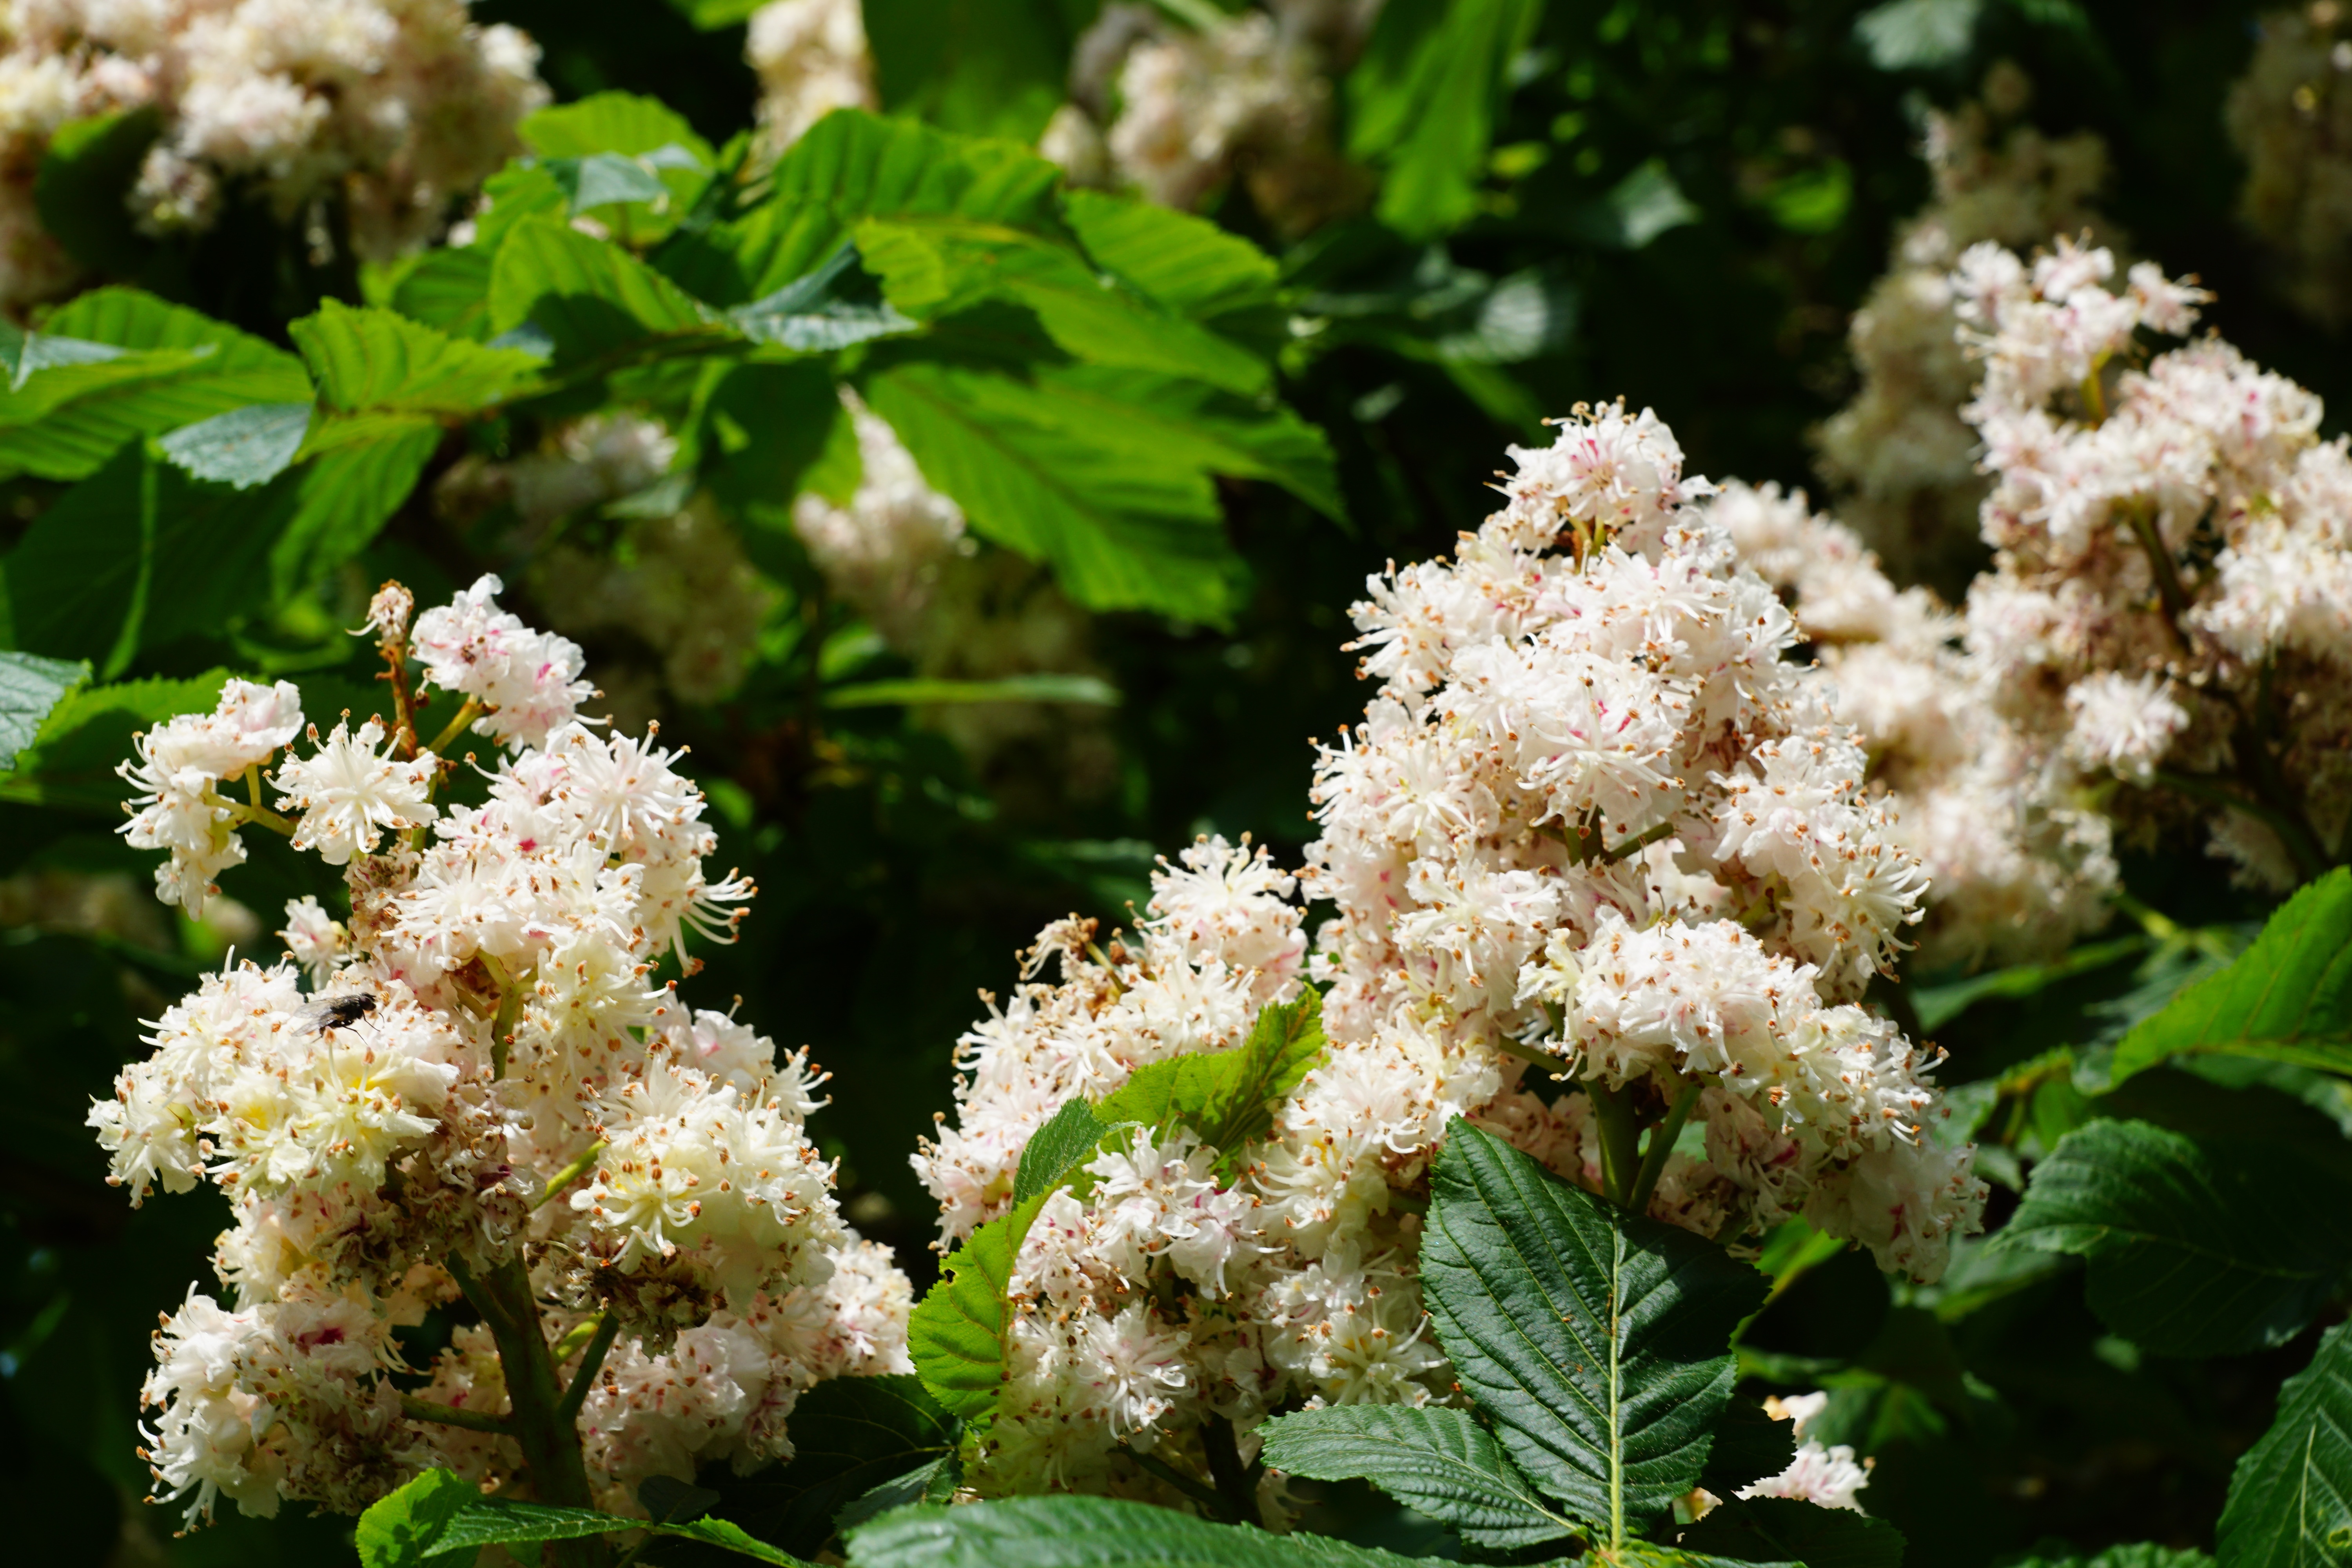
tree, nature, branch, blossom, plant, flower, bloom, herb, produce, botany, garden, flora, shrub, viburnum, meadowsweet, chestnut, flowering plant, land plant